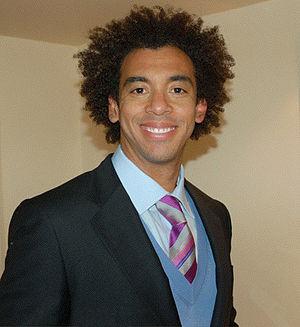
Harvey Mason, Jr. est un auteur-compositeur américain, producteur de disques et producteur de cinéma. Vainqueur de six Grammy Award, il a écrit et produit des chansons pour d'autres artistes populaires de l'industrie musicale, y compris Girls' Generation, SHINee, EXO, Aretha Franklin, Elton John, Whitney Houston, et Luther Vandross, ainsi que des artistes actuels tels que Britney Spears, Jordin Sparks, Chris Brown, Jennifer Hudson, Leona Lewis, Mary J. Blige et Justin Timberlake.